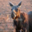
Label: deer